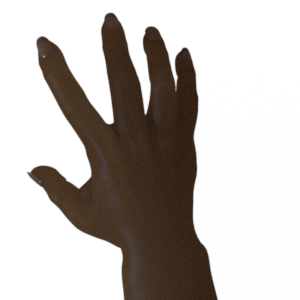
Label: paper